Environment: real
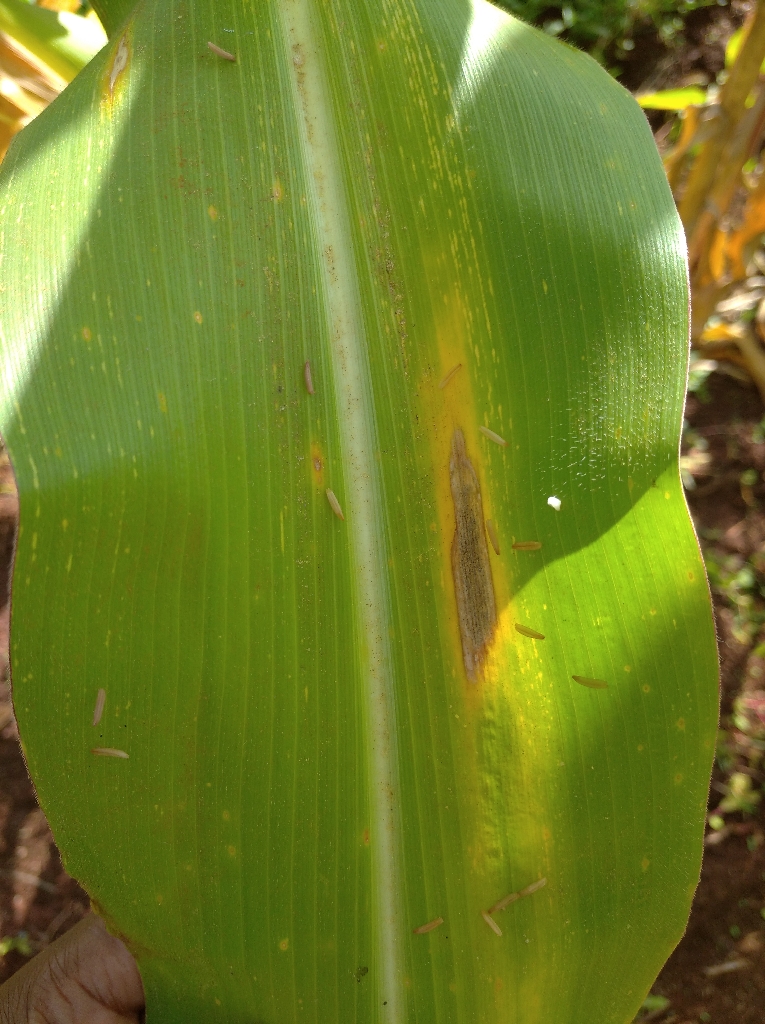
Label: northern_corn_leaf_blight